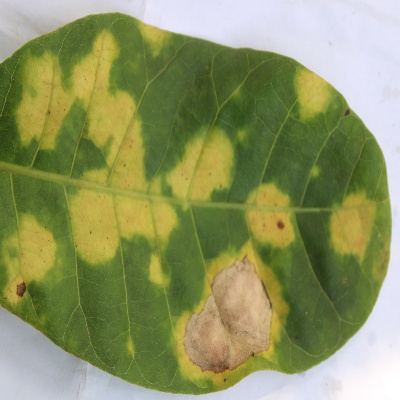
Crop: Cashew
Condition: anthracnose